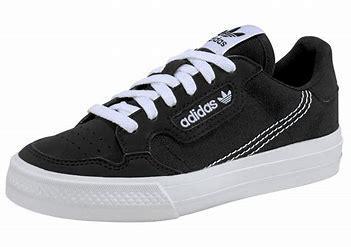
Brand: Adidas
Model: Continental Vulc